Soviet Deep Space Network

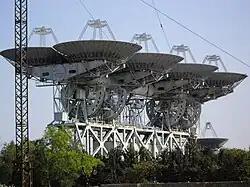
One of two receiver antennas of the North station, used in the early 1960s.

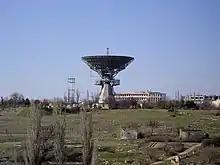
The 32-metre diameter antenna in 2009, along with the partially-completed buildings from the Soviet era

The first Soviet space communications network had 13 stations and was designed to track Earth orbiting satellites, not deep space probes.